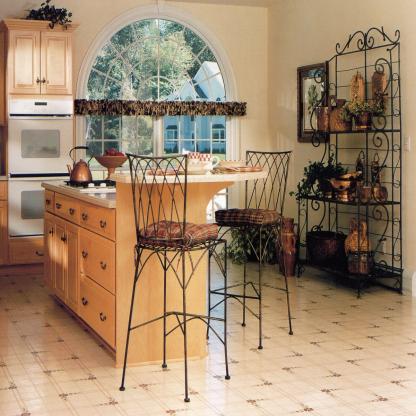
Scene: Indoor